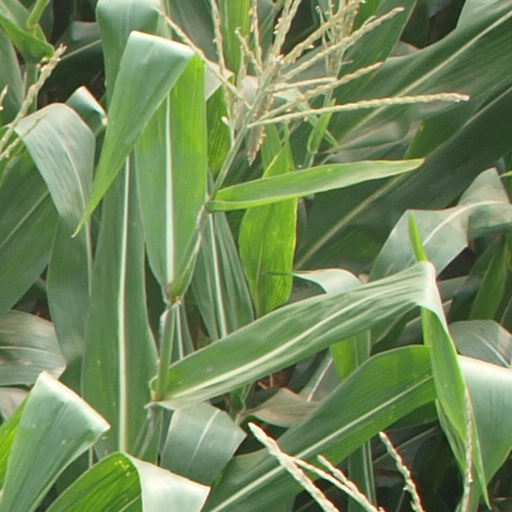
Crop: maize; corn